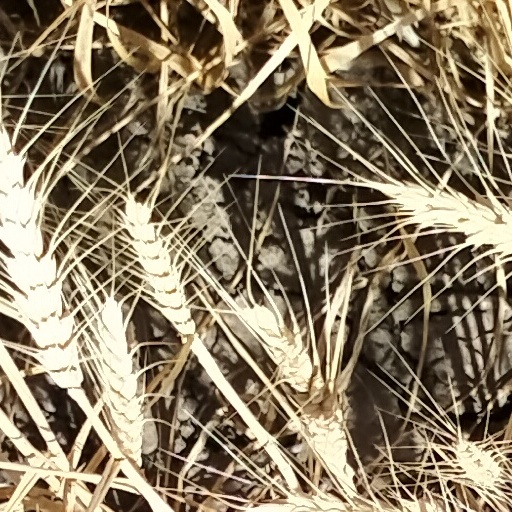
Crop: wheat